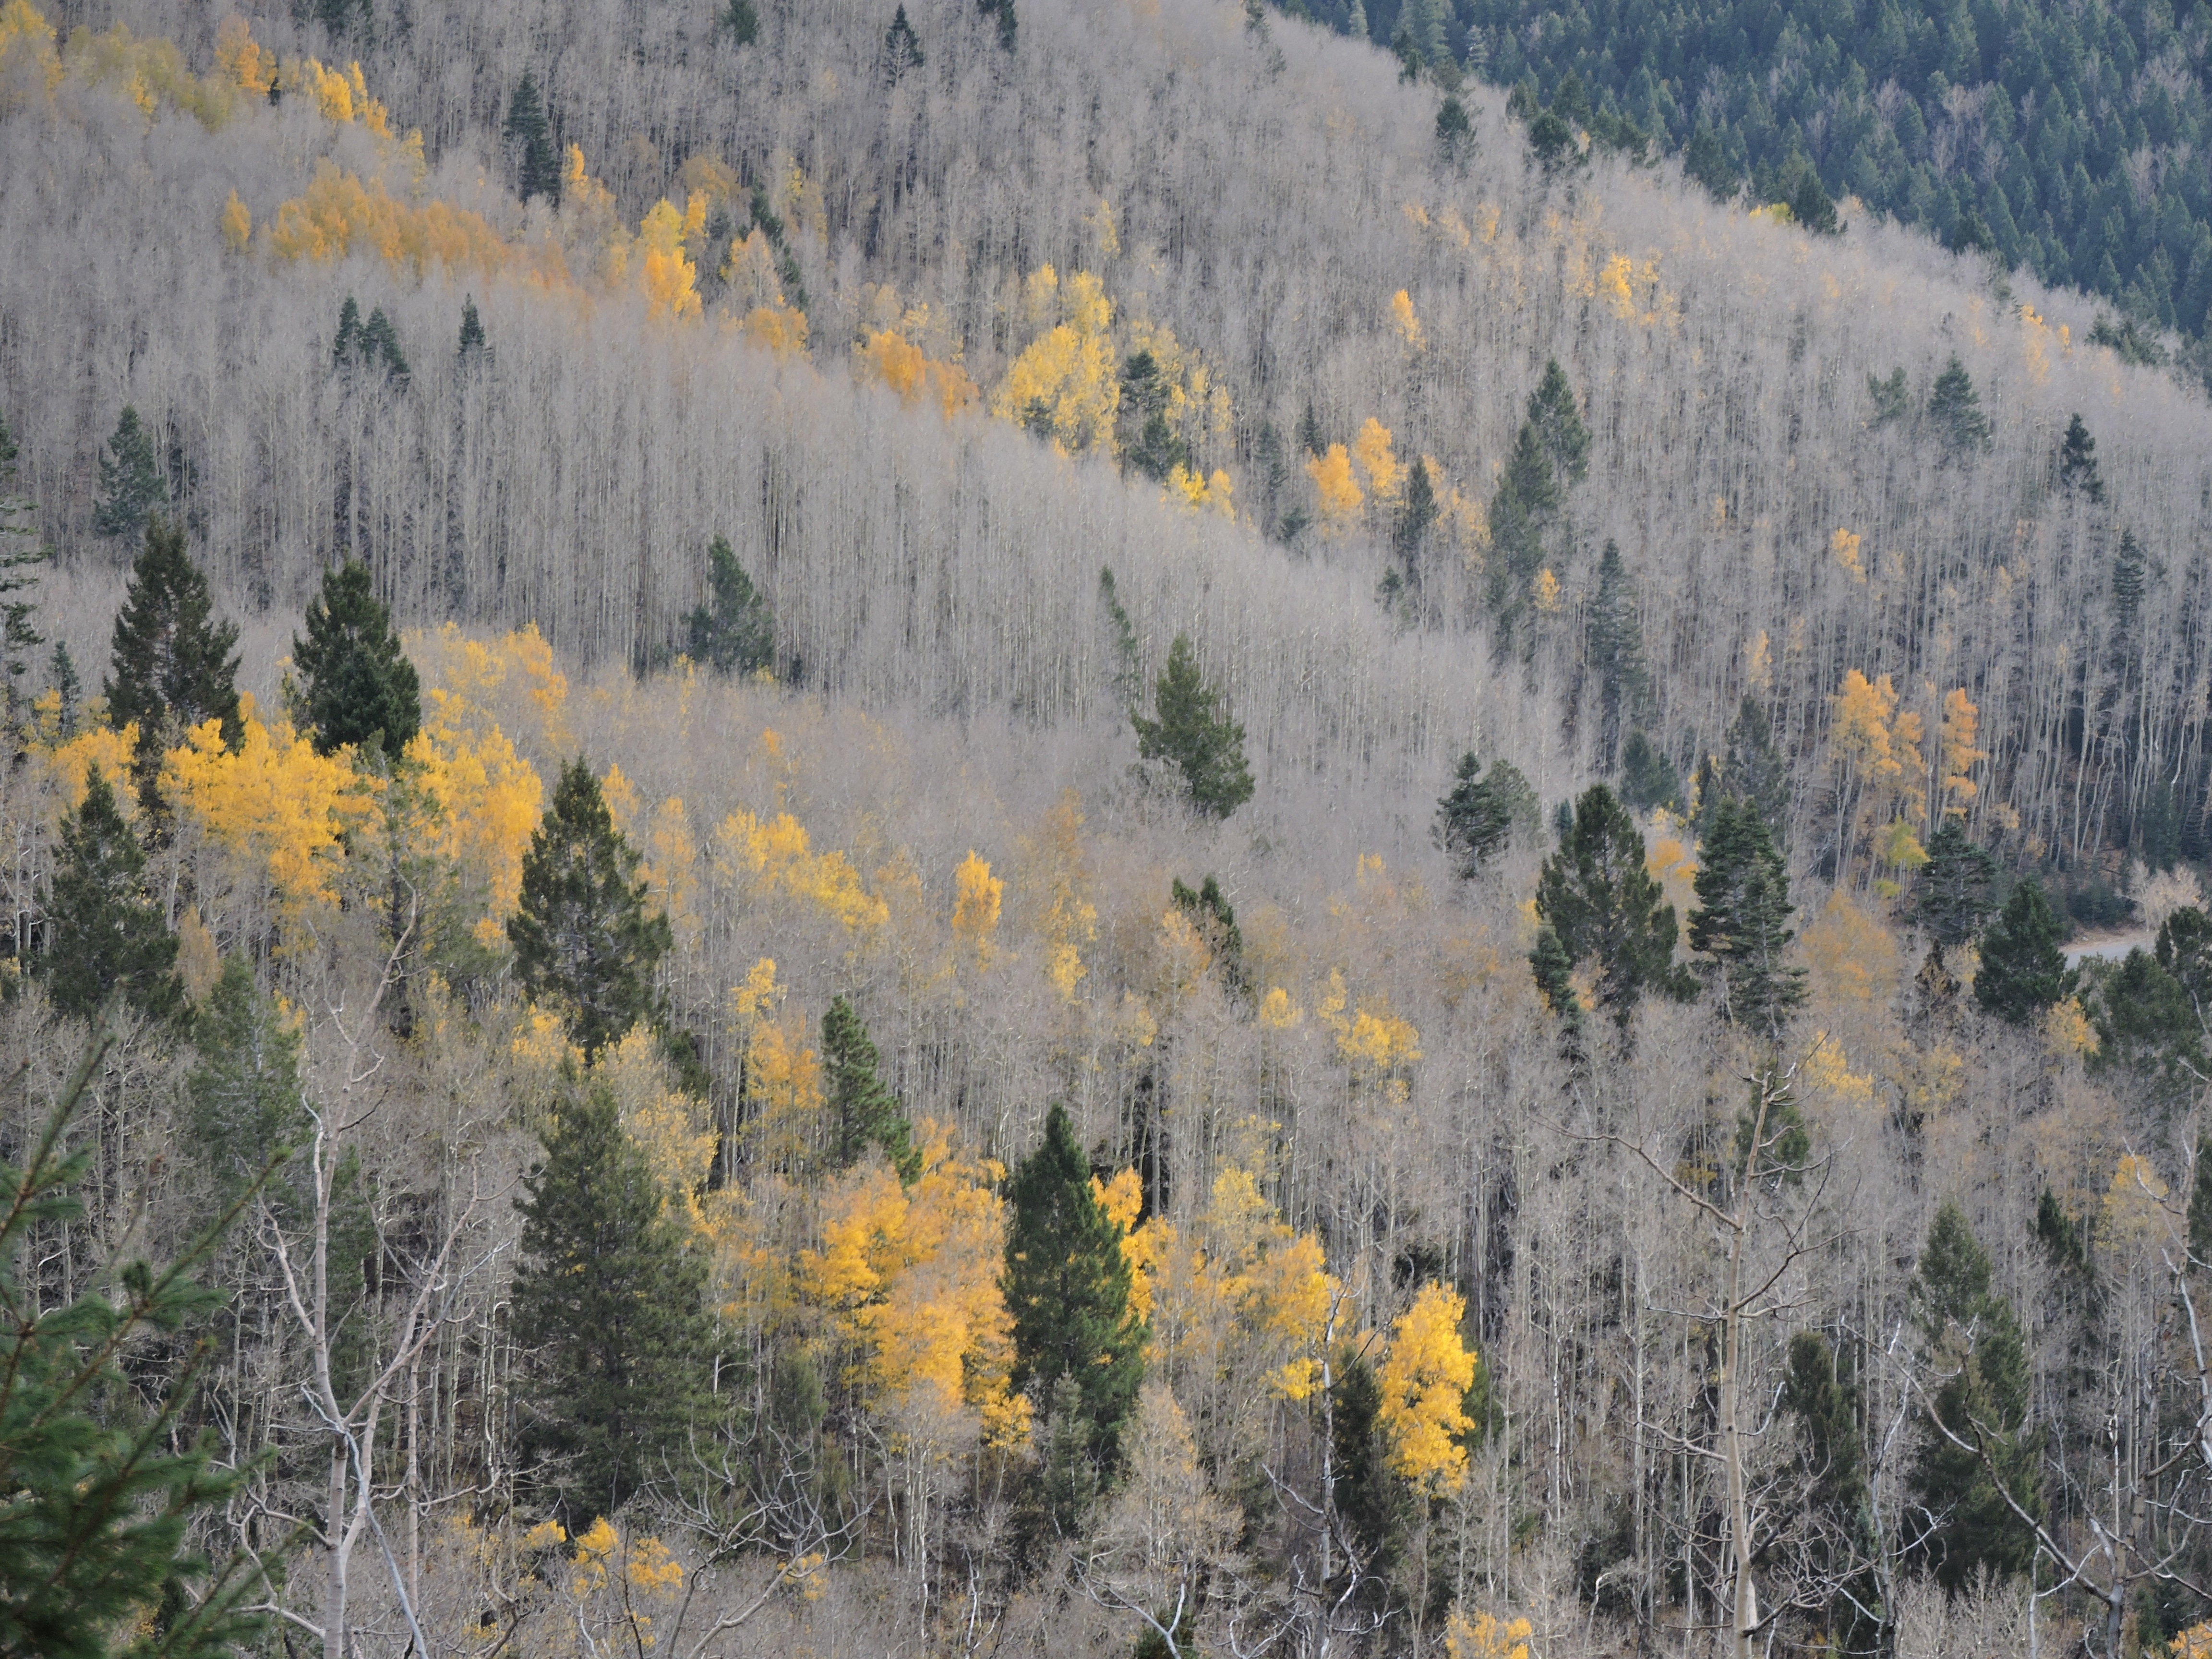
tree, nature, forest, outdoor, wilderness, mountain, snow, winter, trail, leaf, fall, valley, mountain range, foliage, golden, peaceful, autumn, colorful, yellow, season, ridge, santa, trees, leaves, woods, colors, spruce, gold, mountains, habitat, aspen, larch, ecosystem, fe, santa fe, biome, natural environment, atmospheric phenomenon, woody plant, mountainous landforms, temperate broadleaf and mixed forest, temperate coniferous forest, geological phenomenon